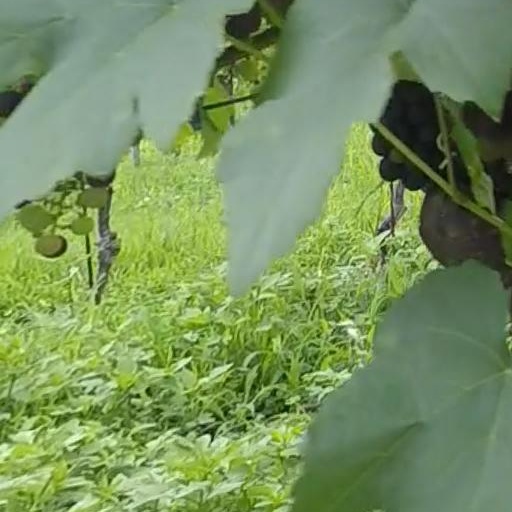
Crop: grape